Operation Linebacker II

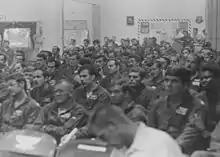
B-52 bombing crews at Andersen Air Force Base, Guam being briefed on the operation.

In the wake of Operation Linebacker, the U.S. had a force of 207 B-52 bombers available for use in Southeast Asia. A total of 54 bombers (all B-52Ds) were based at U-Tapao RTAFB, Thailand, while 153 were based at Andersen Air Force Base, Guam (55 B-52Ds and 98 B-52Gs). This deployment comprised nearly half of the Air Force's manned bomber fleet, and Strategic Air Command (SAC) commanders were initially reluctant to risk the expensive aircraft and their highly trained crews in such an operation; the production line for B-52s had long since been shut down, and losses could not be replaced. The use of large numbers of B-52s was unprecedented in the war and the proposed mass attacks on targets within of Hanoi "represented a dynamic change in the employment of air resources".